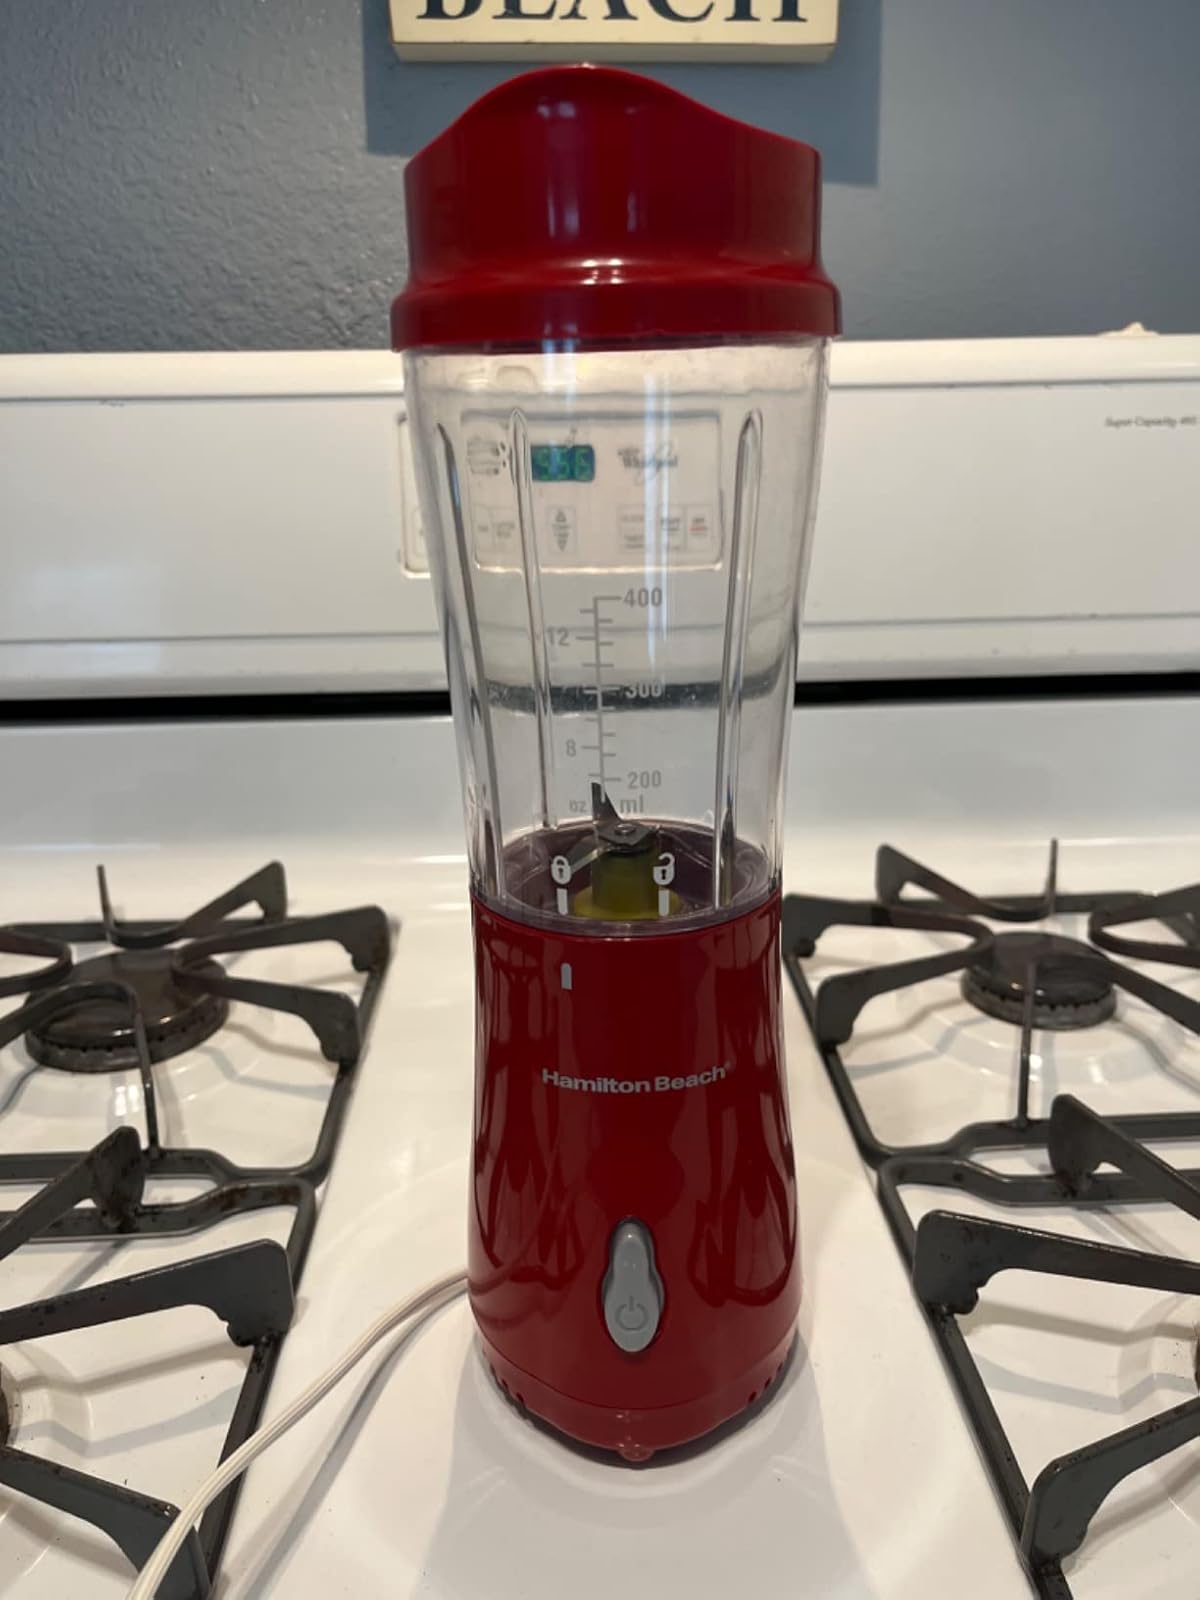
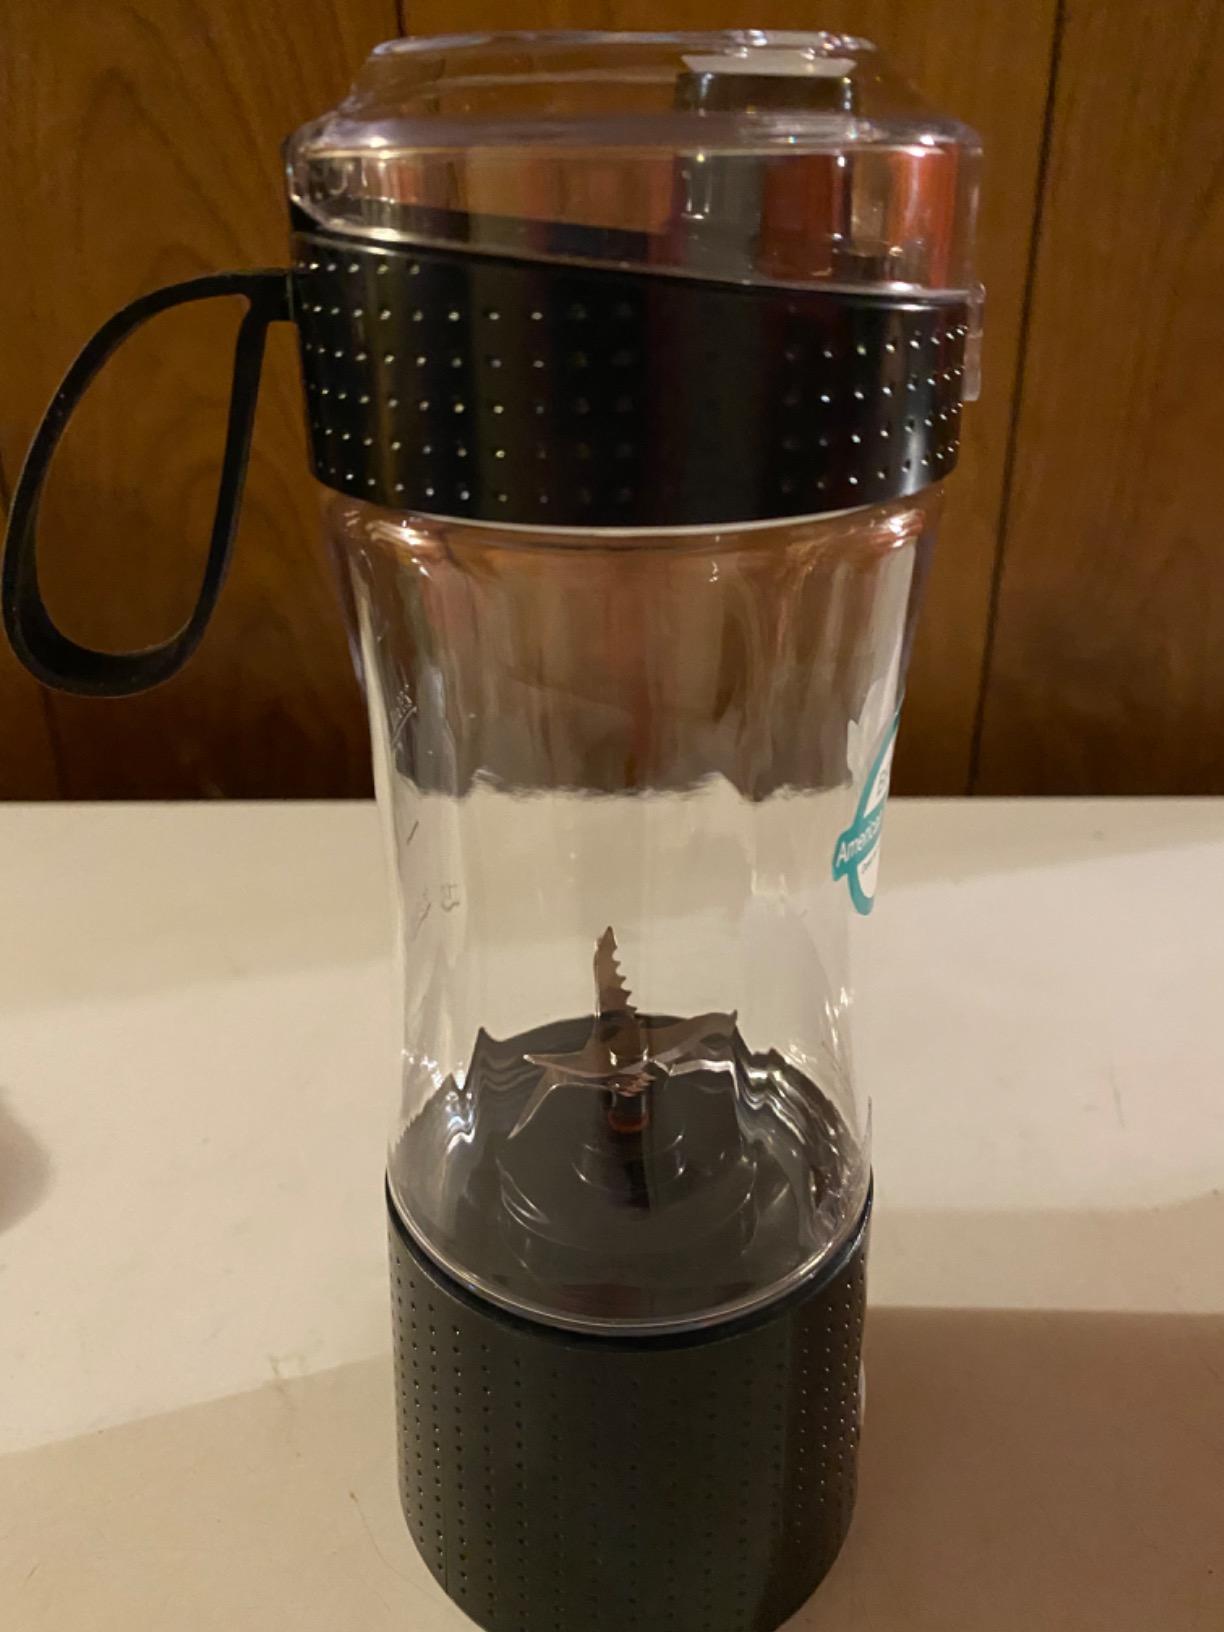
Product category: items_blender
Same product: no